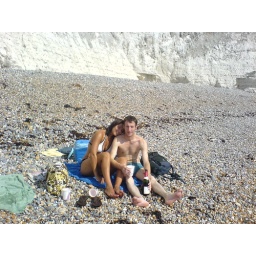
Charlotte and Abel sitting in a tree.. or on a beach